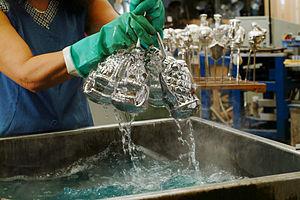
L’argenture est le dépôt d’une couche d’argent sur un support quelconque.